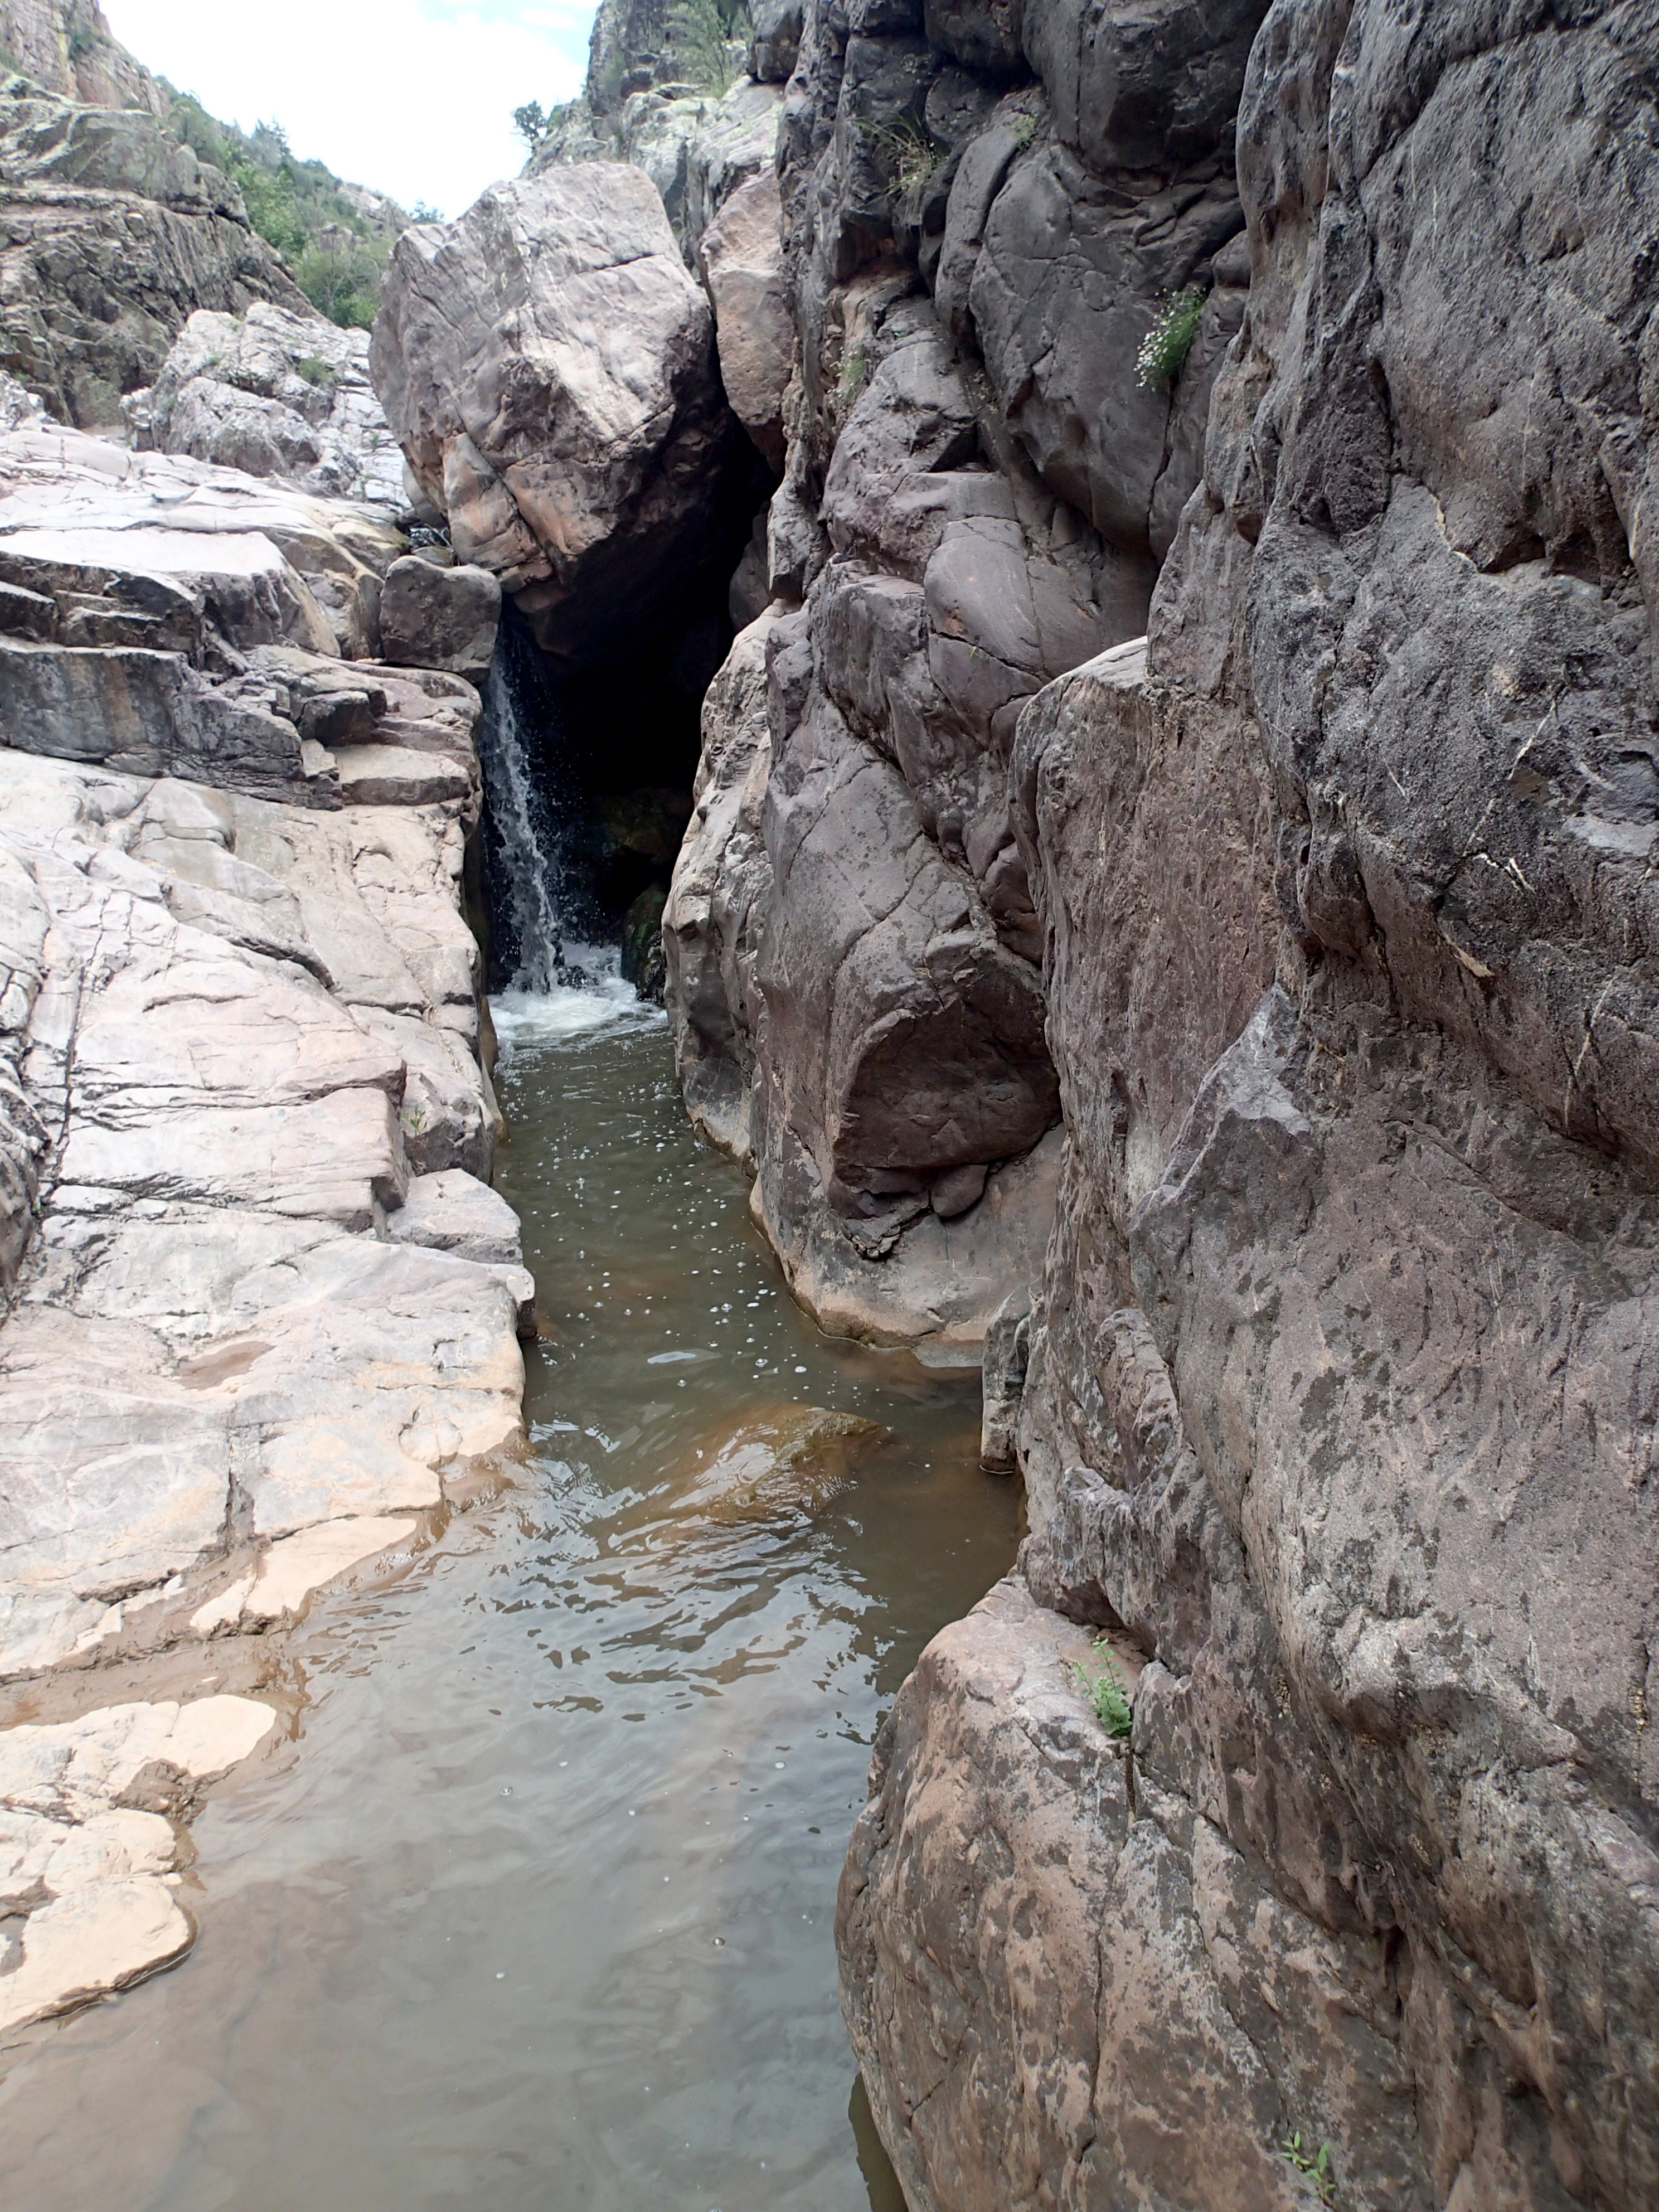
rock, river, valley, cliff, stream, canyon, terrain, geology, boulder, boxcanyon, water feature, wadi, geological phenomenon